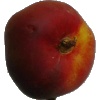
Label: Nectarine Flat 1